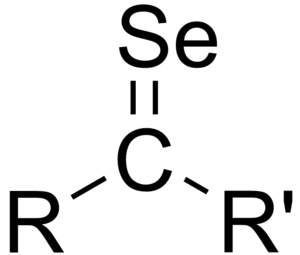
En chimie, une sélone est l'analogue organosélénié d'une cétone, où un atome de sélénium remplace l'atome d'oxygène.